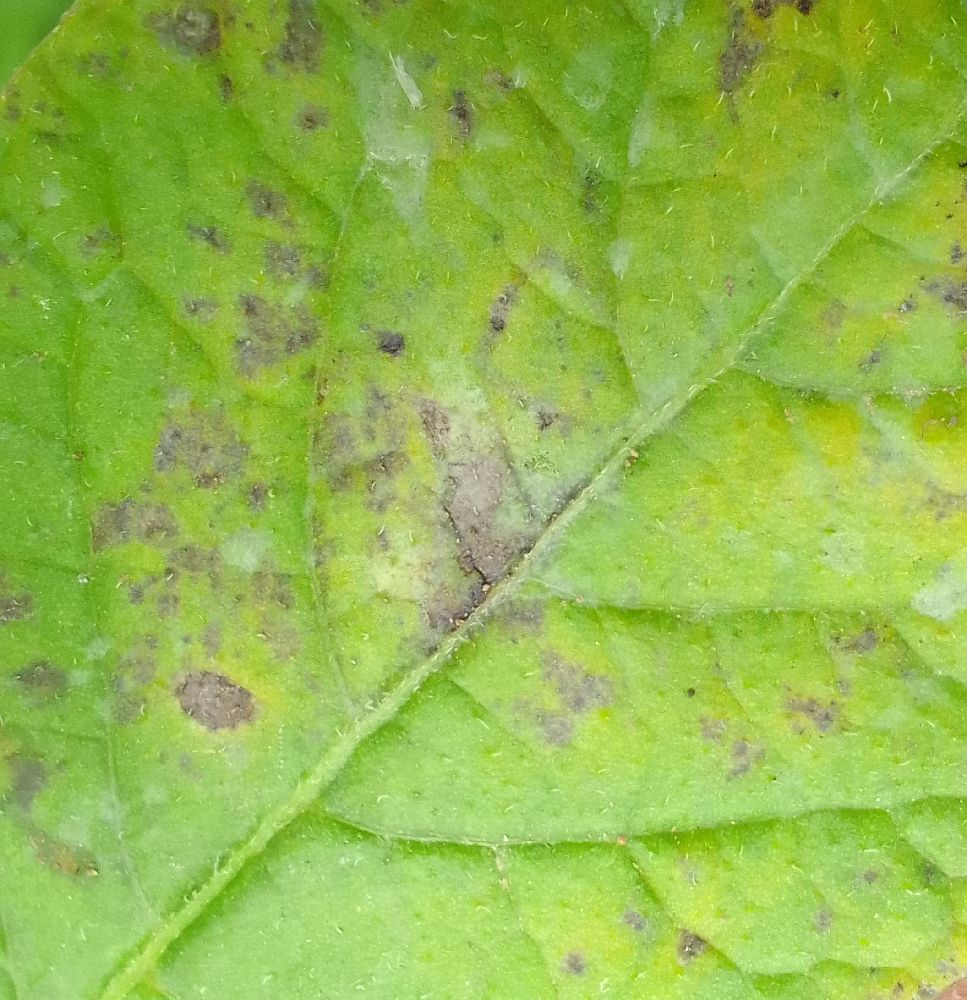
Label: Early blight